Nicasius le Febure

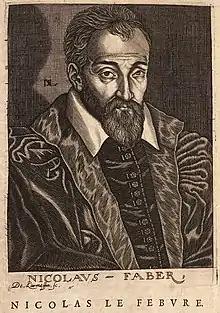
Nicasius le Febure

Nicasius le Febure, a.k.a. Nicolas le Febure or Nicasius le Fevre or Nicolas le Fèvre (1615 – 1669), was a French chemist and alchemist who was appointed to positions by both French and English royalty.